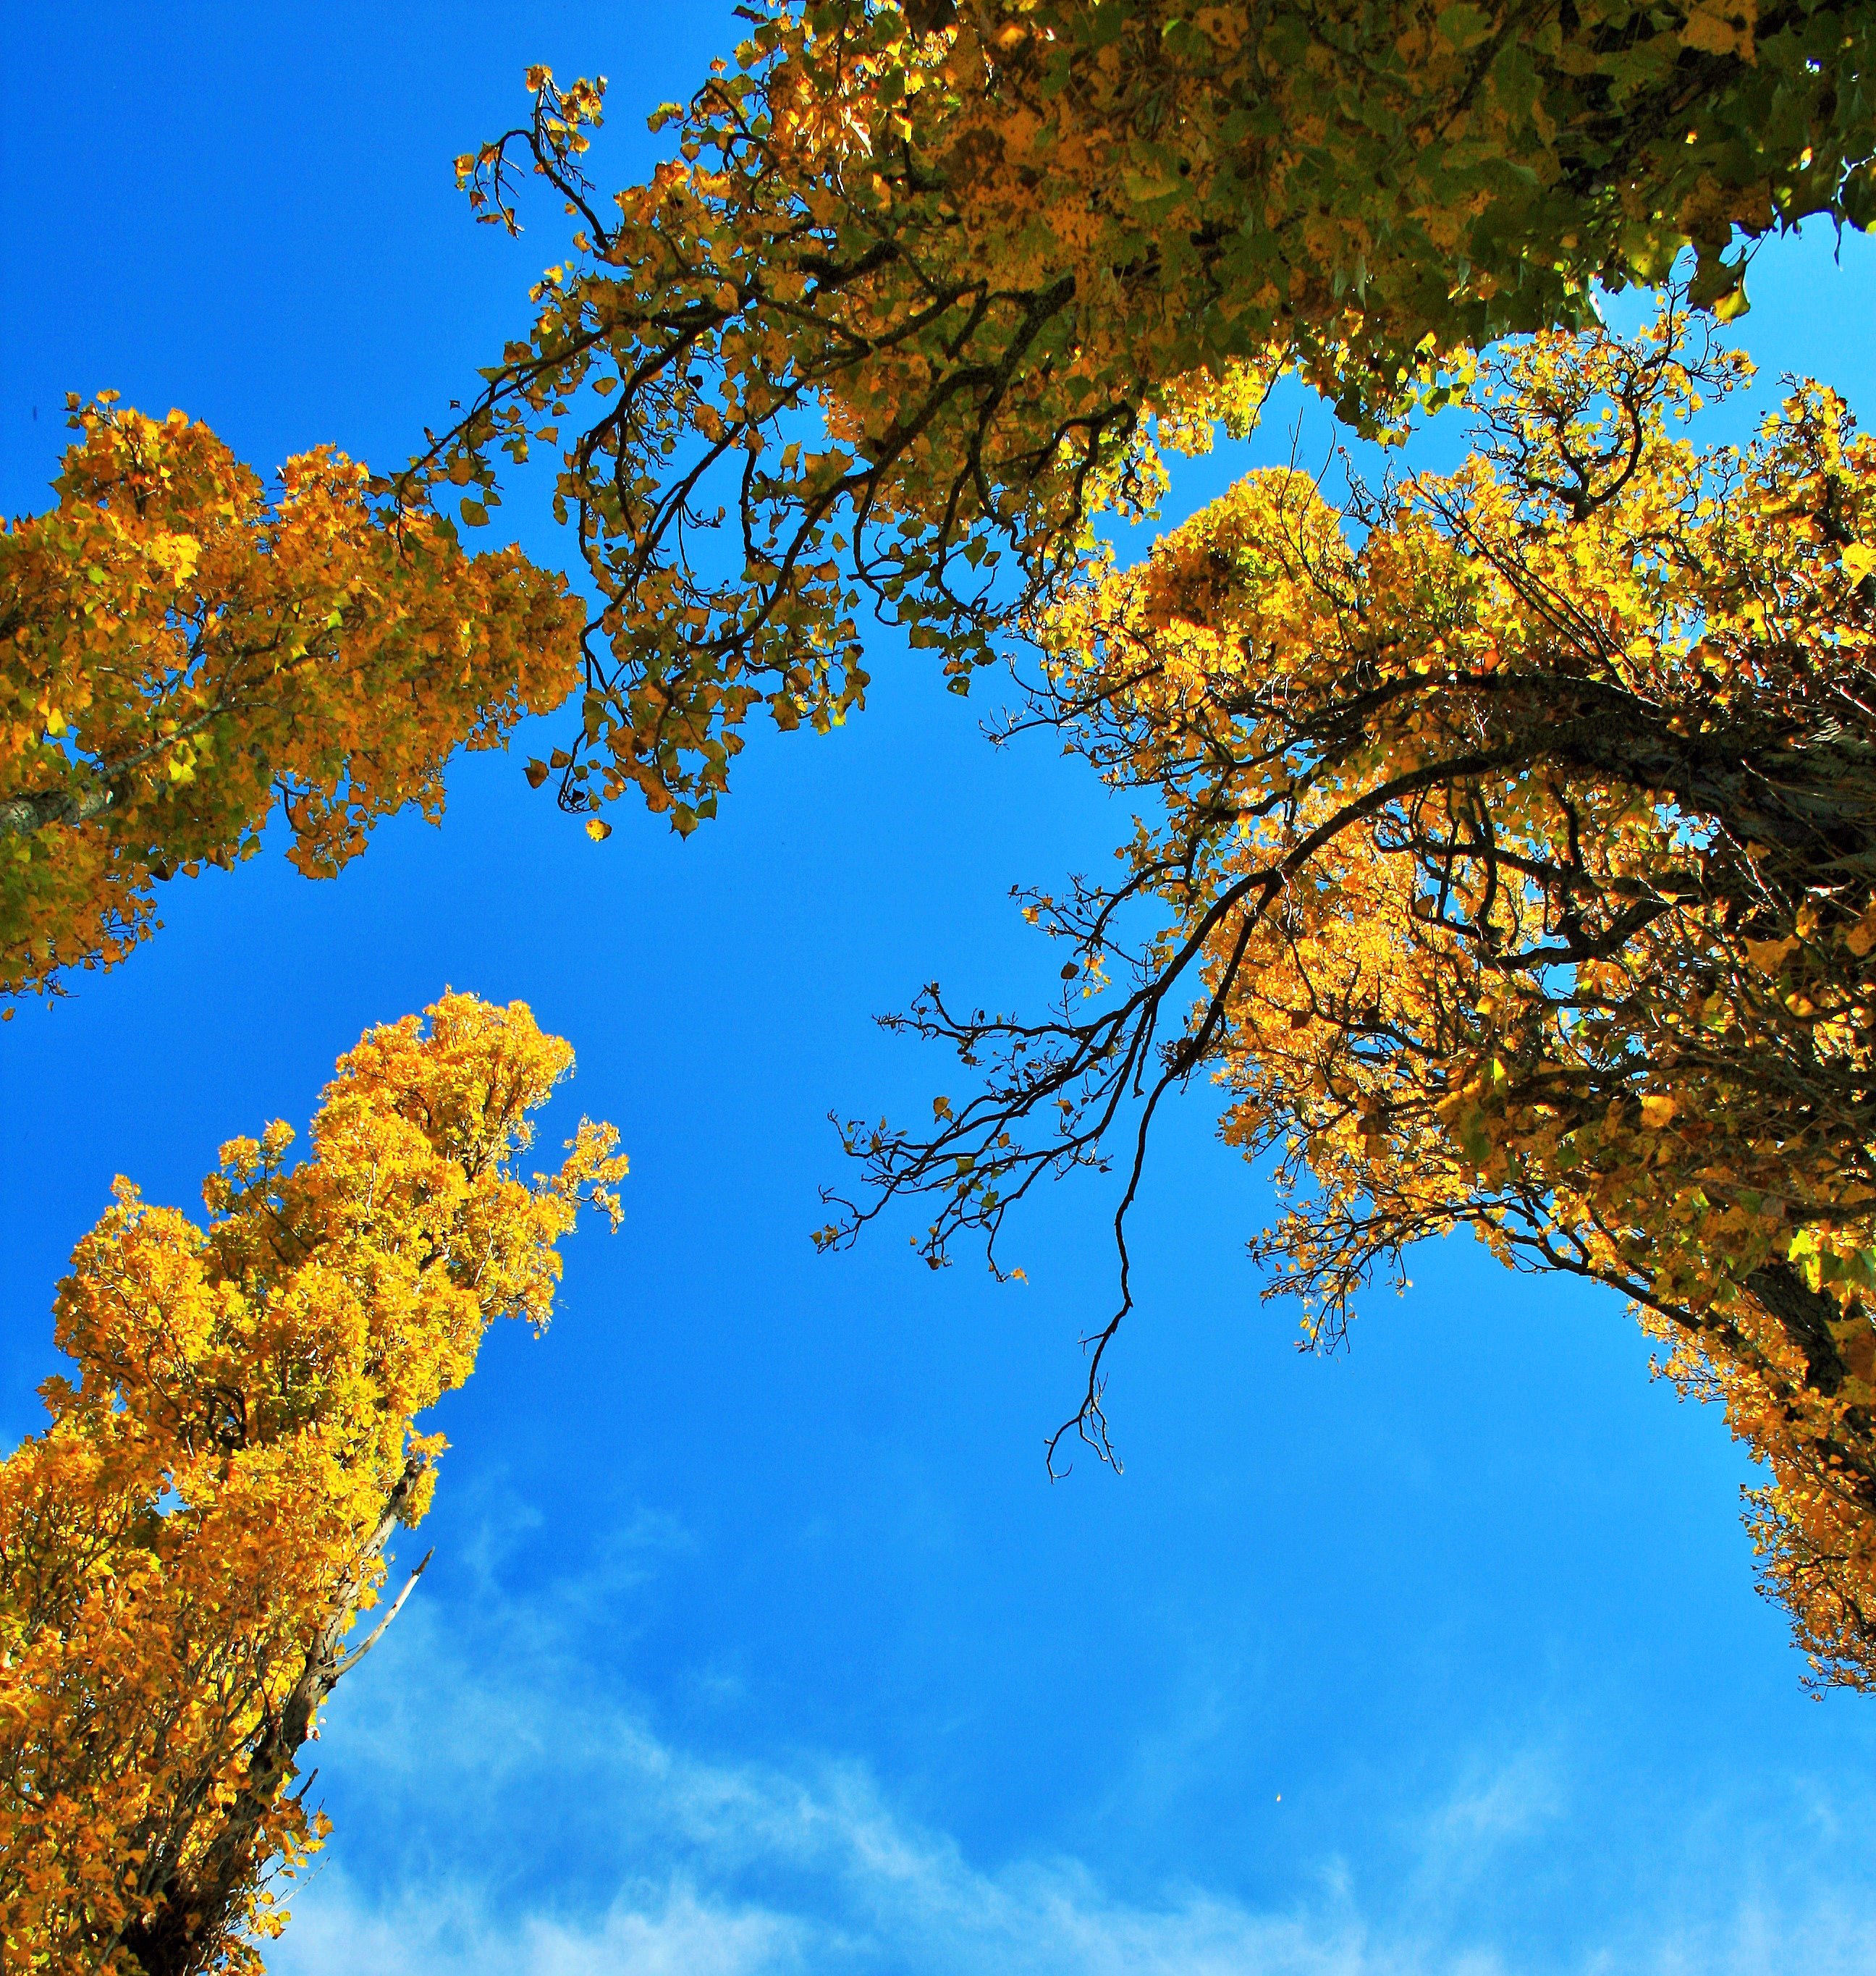
tree, nature, branch, cloud, plant, sky, sunlight, leaf, flower, reflection, autumn, yellow, season, trees, poplar, woody plant